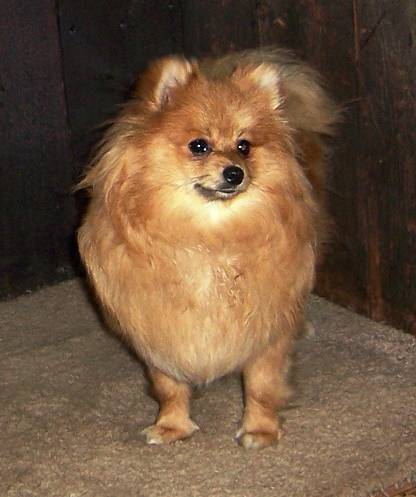
Label: dog